K-25

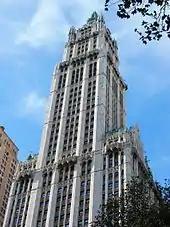
The Woolworth Building in Manhattan housed the offices of the Kellex Corporation and the Manhattan District's New York Area

A secret contract was awarded to M. W. Kellogg for engineering studies in July 1941. This included the design and construction of a ten-stage pilot gaseous diffusion plant. On 14 December 1942, the Manhattan District, the US Army component of the Manhattan Project (as the effort to develop an atomic bomb became known) contracted Kellogg to design, build and operate a full-scale production plant. Unusually, the contract did not require any guarantees from Kellogg that it could actually accomplish this task. Because the scope of the project was not well defined, Kellogg and the Manhattan District agreed to defer any financial details to a later, cost-plus contract, which was executed in April 1944. Kellogg was then paid $2.5 million.